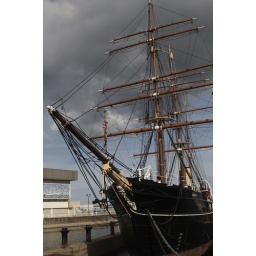
Scott's Antarctic ship the &amp;quot;Discovery&amp;quot; under a very dark cloud in Dundee.